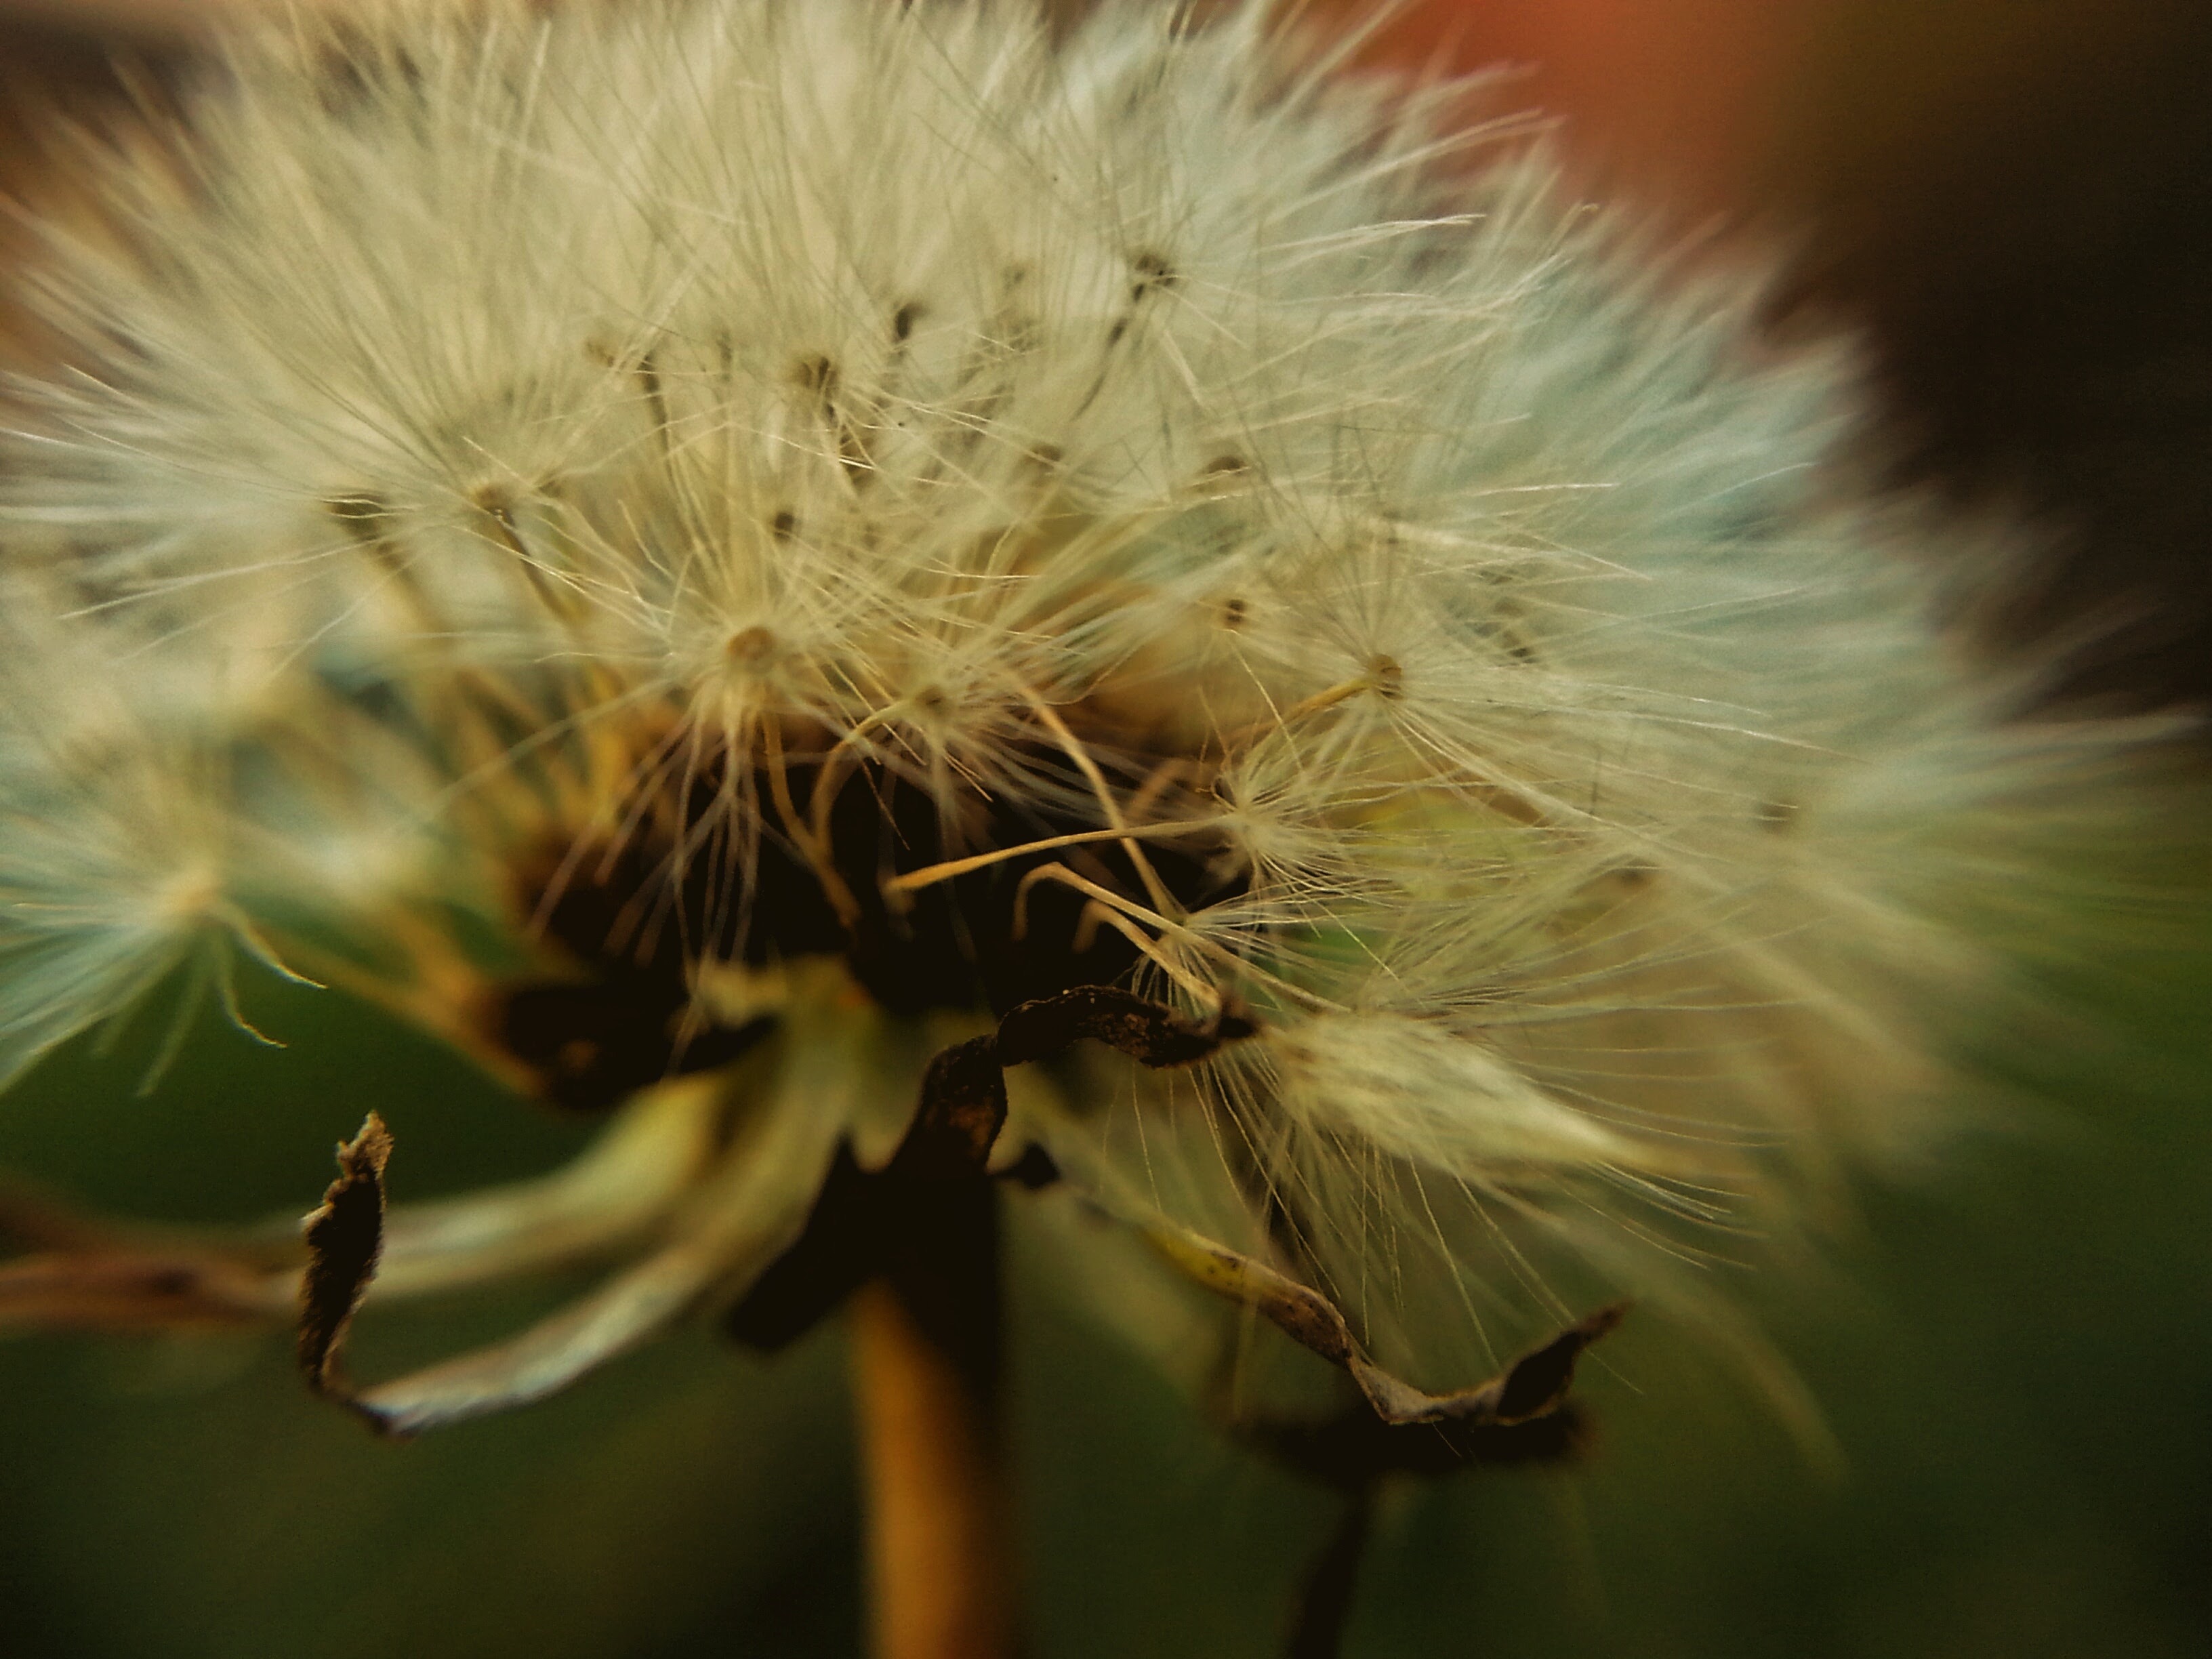
nature, grass, branch, plant, photography, dandelion, leaf, flower, green, botany, flora, fauna, close up, macro photography, flowering plant, daisy family, grass family, plant stem, land plant, thorns spines and prickles